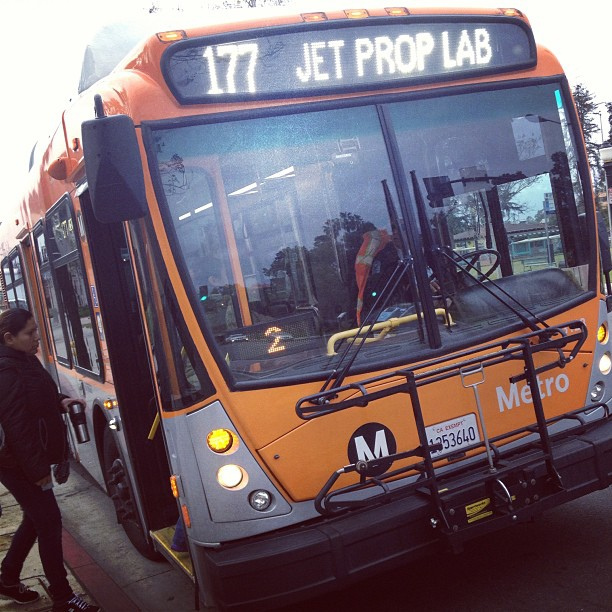
The front of a metro bus picking up passengers

An orange and gray bus parked next to a sidewalk.

A woman enters the Metro bus as it has stopped.

A woman boarding an orange bus on the street.

A bus that is sitting in the street.